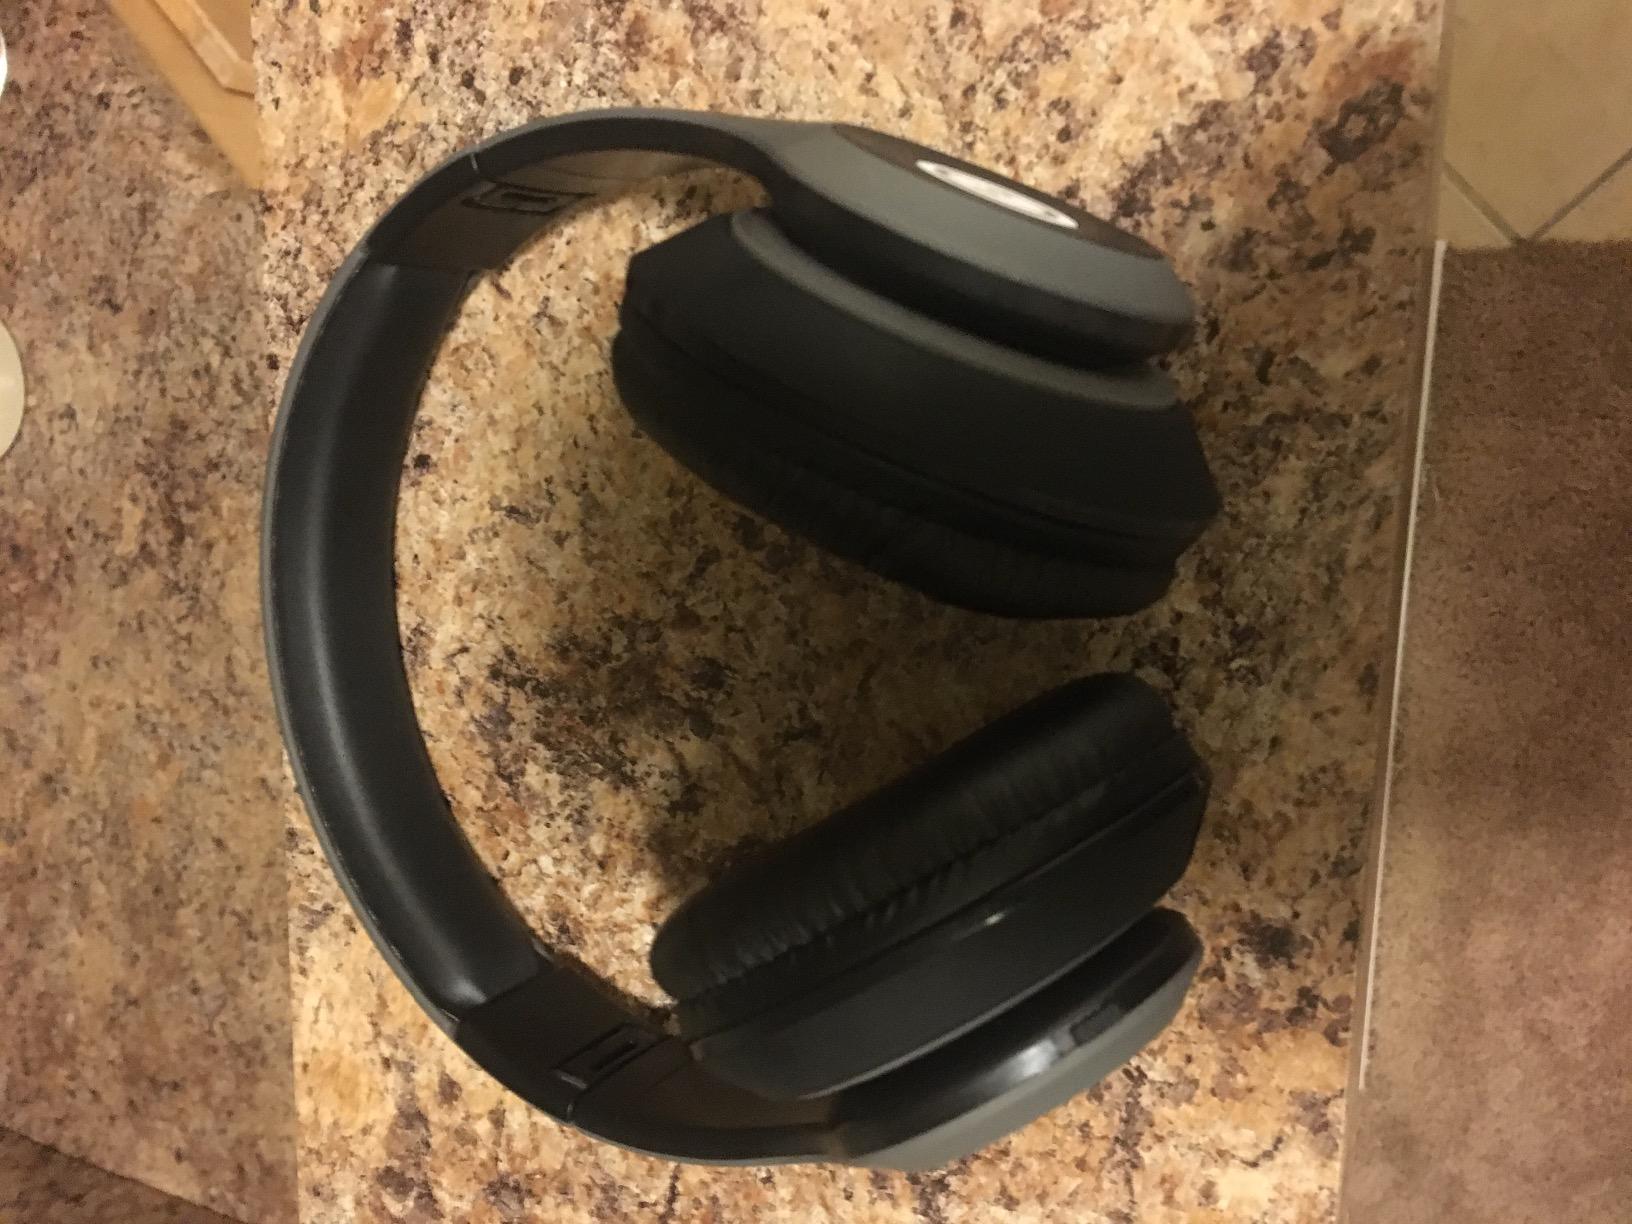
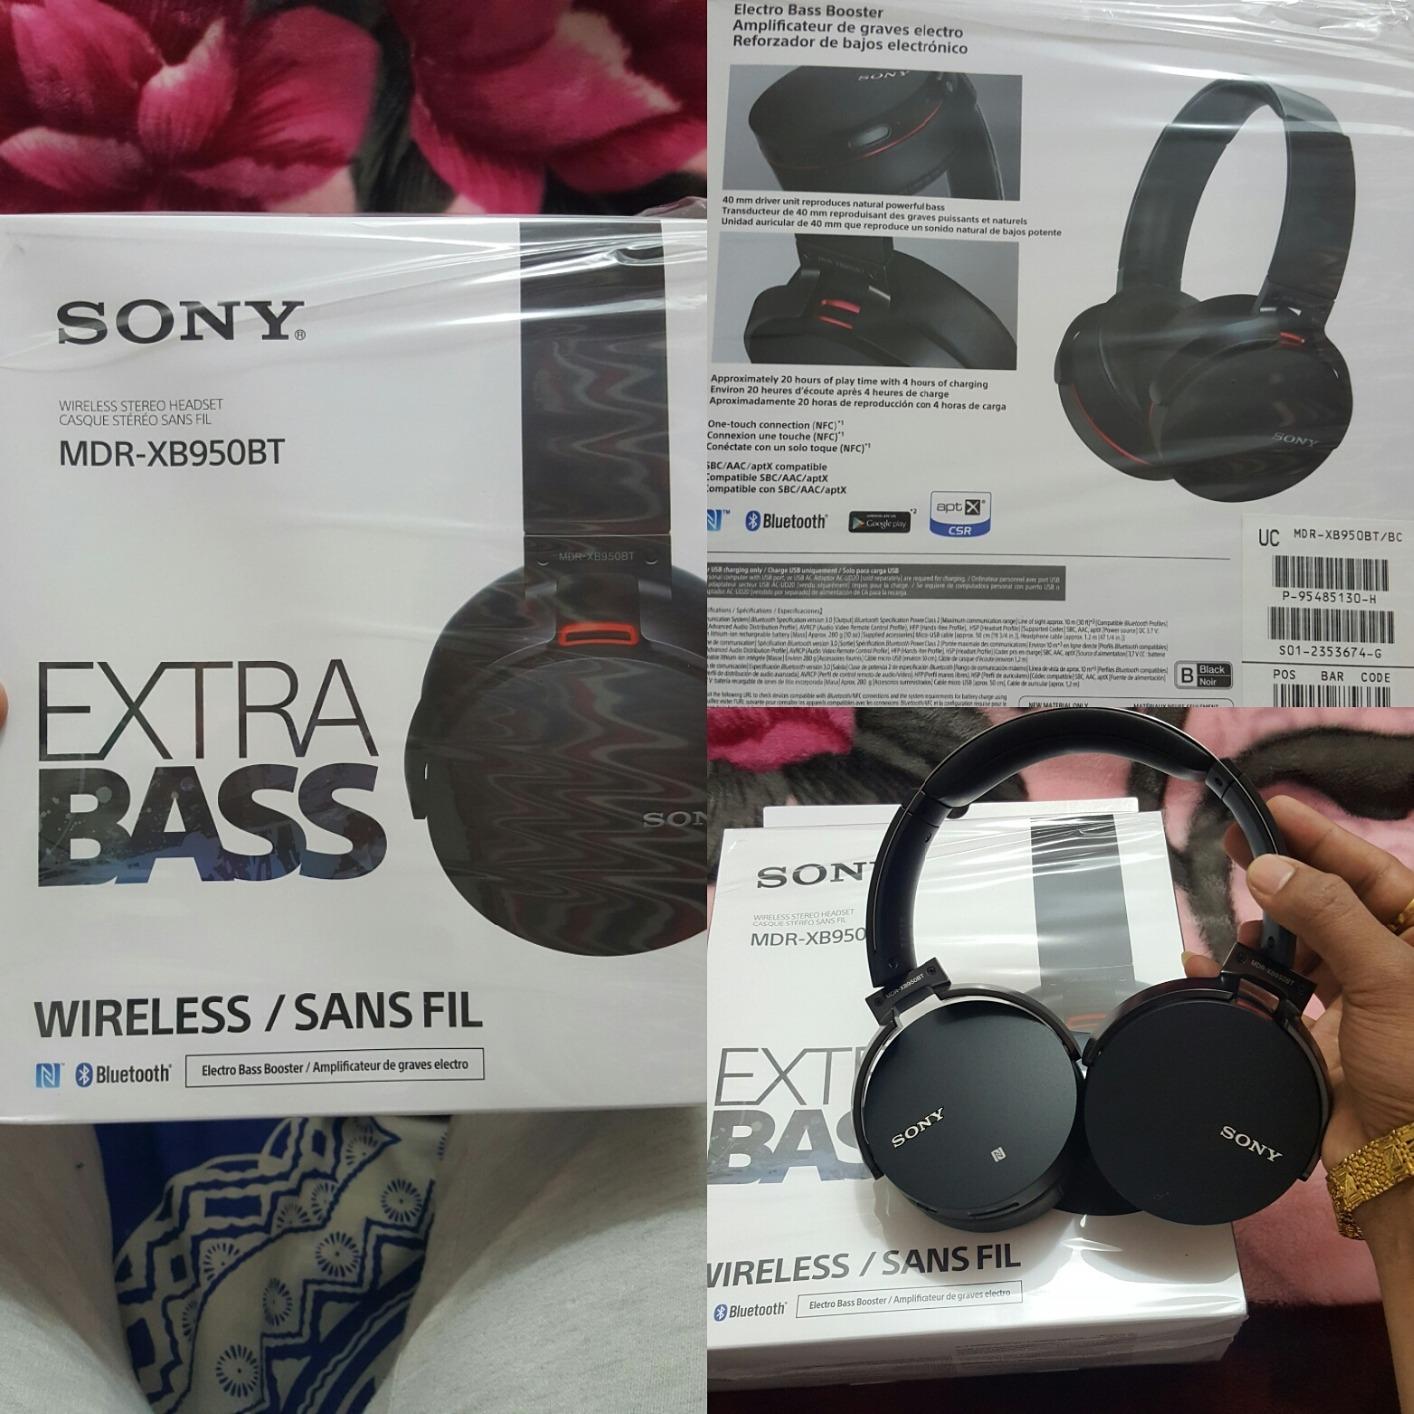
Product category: headphones
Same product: no